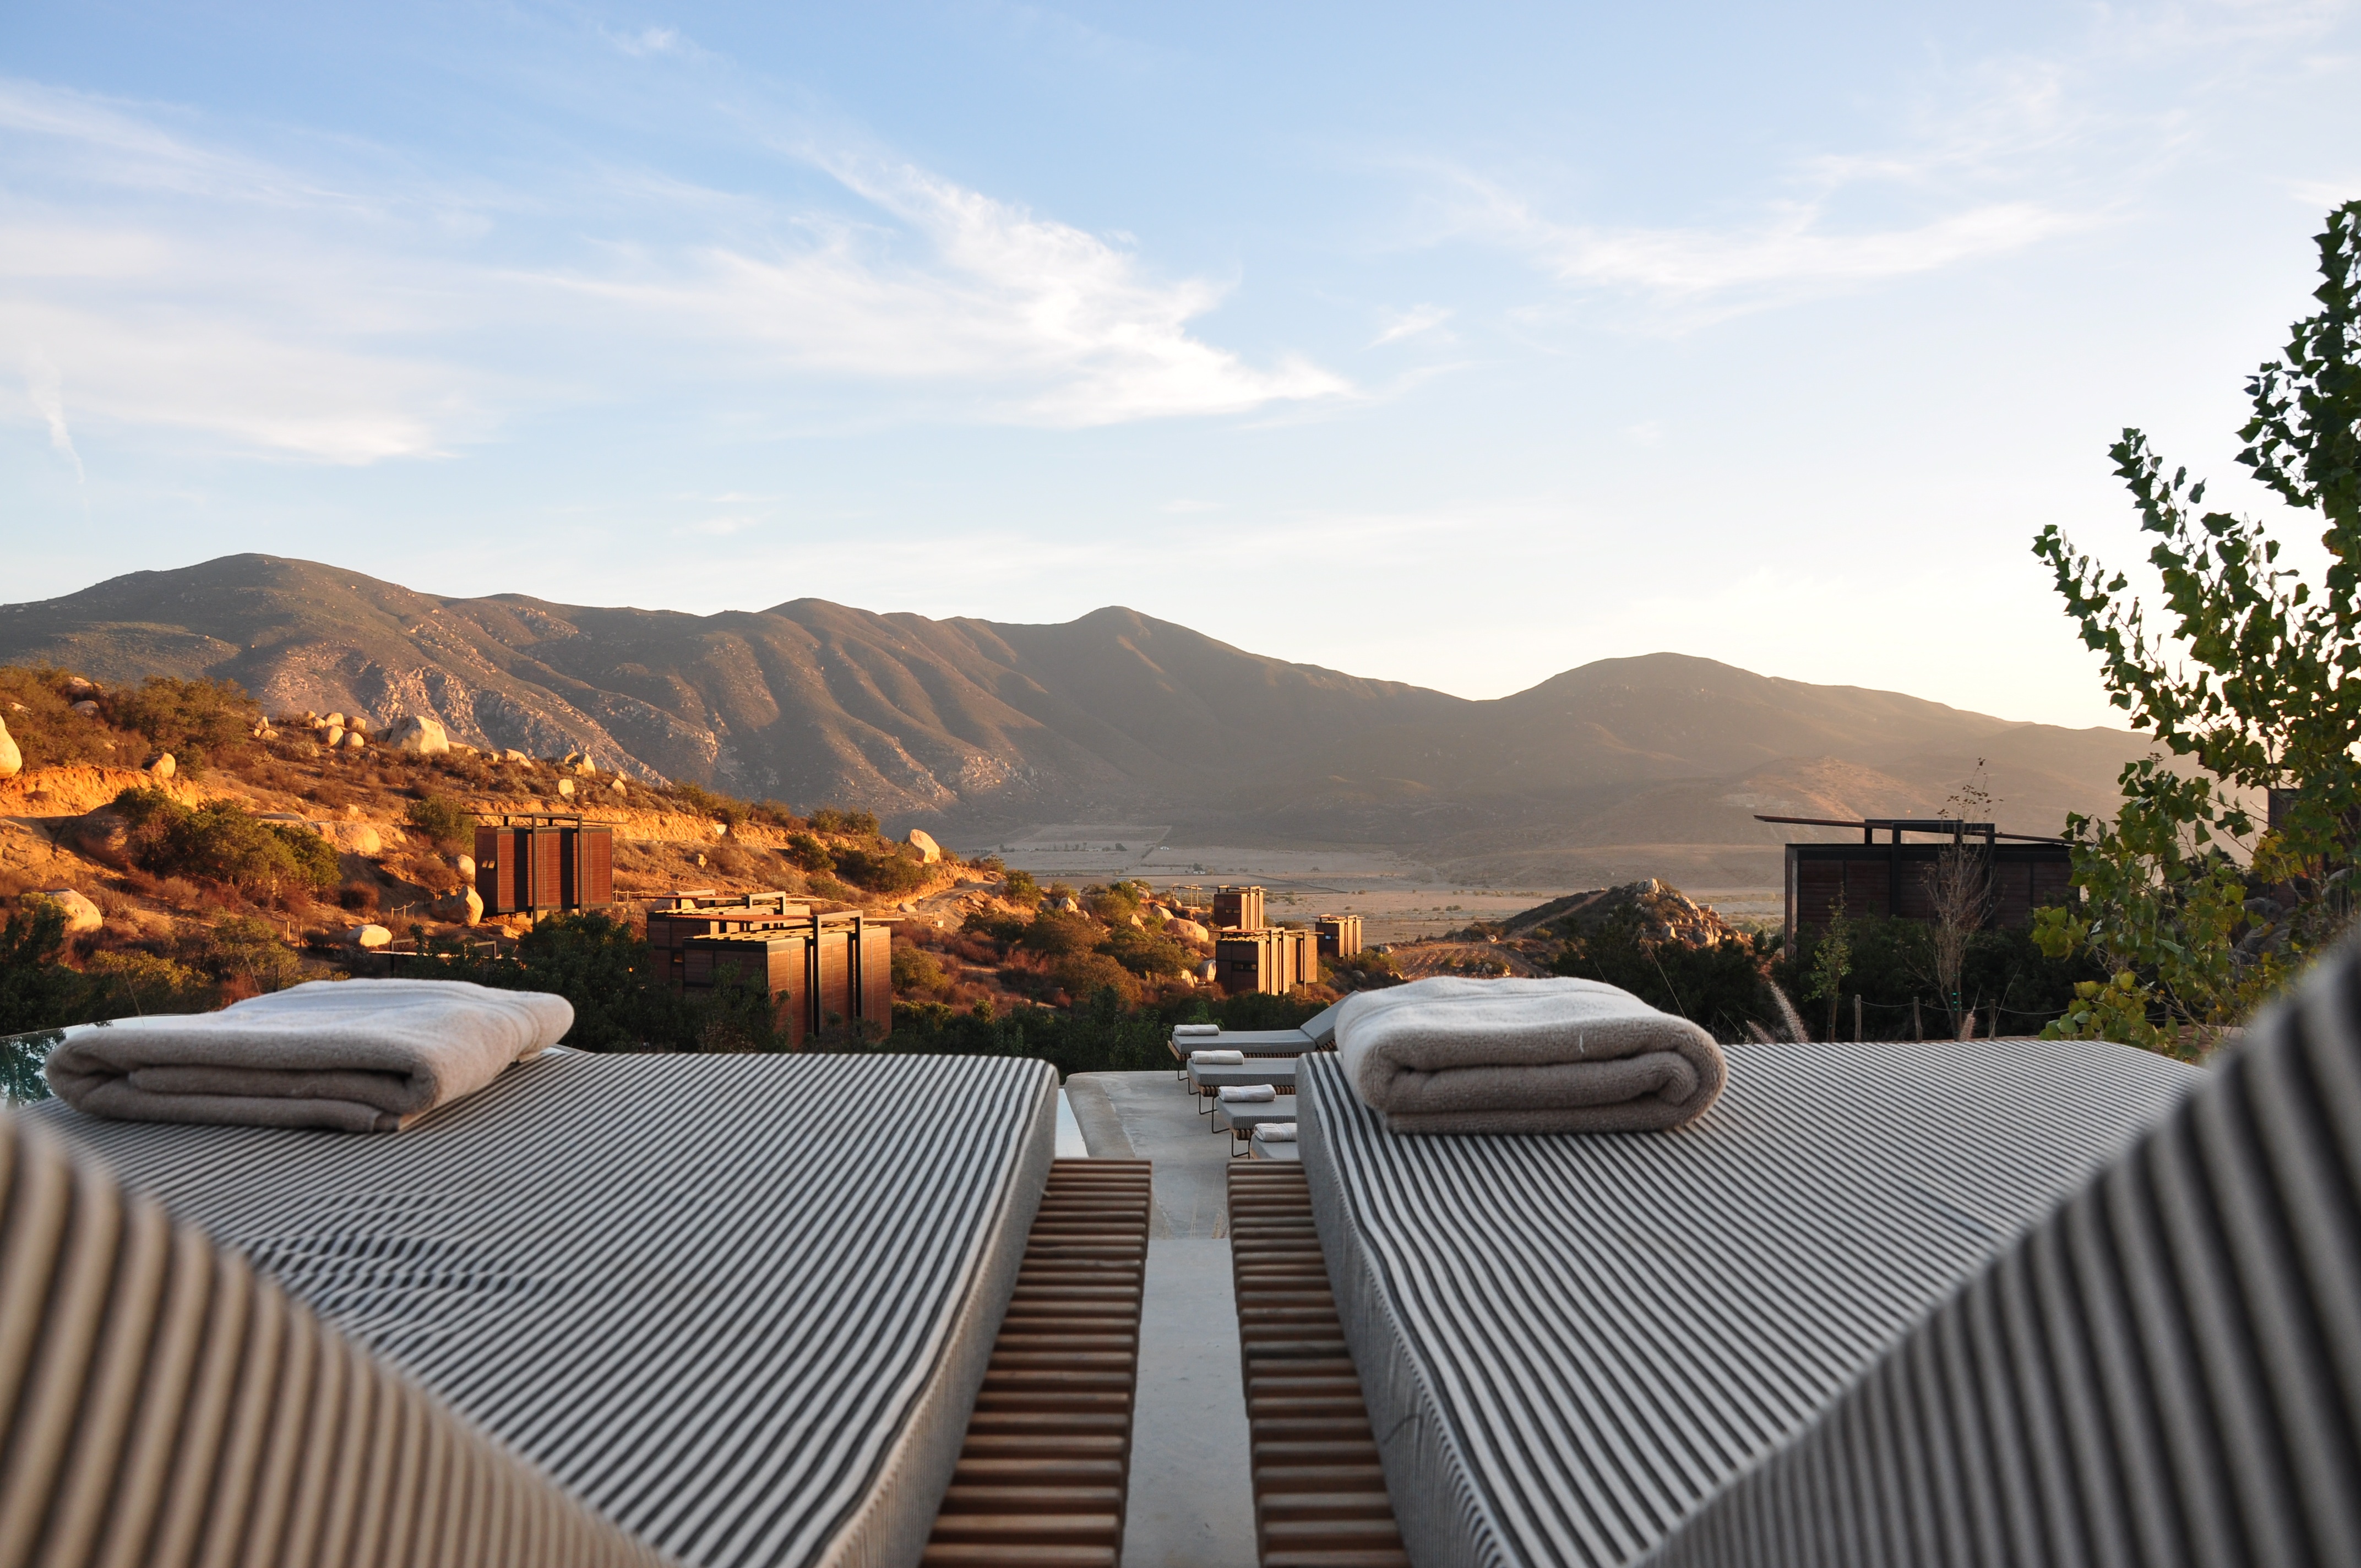
mountain, roof, vacation, relaxing, holidays, lounger, lounge chairs